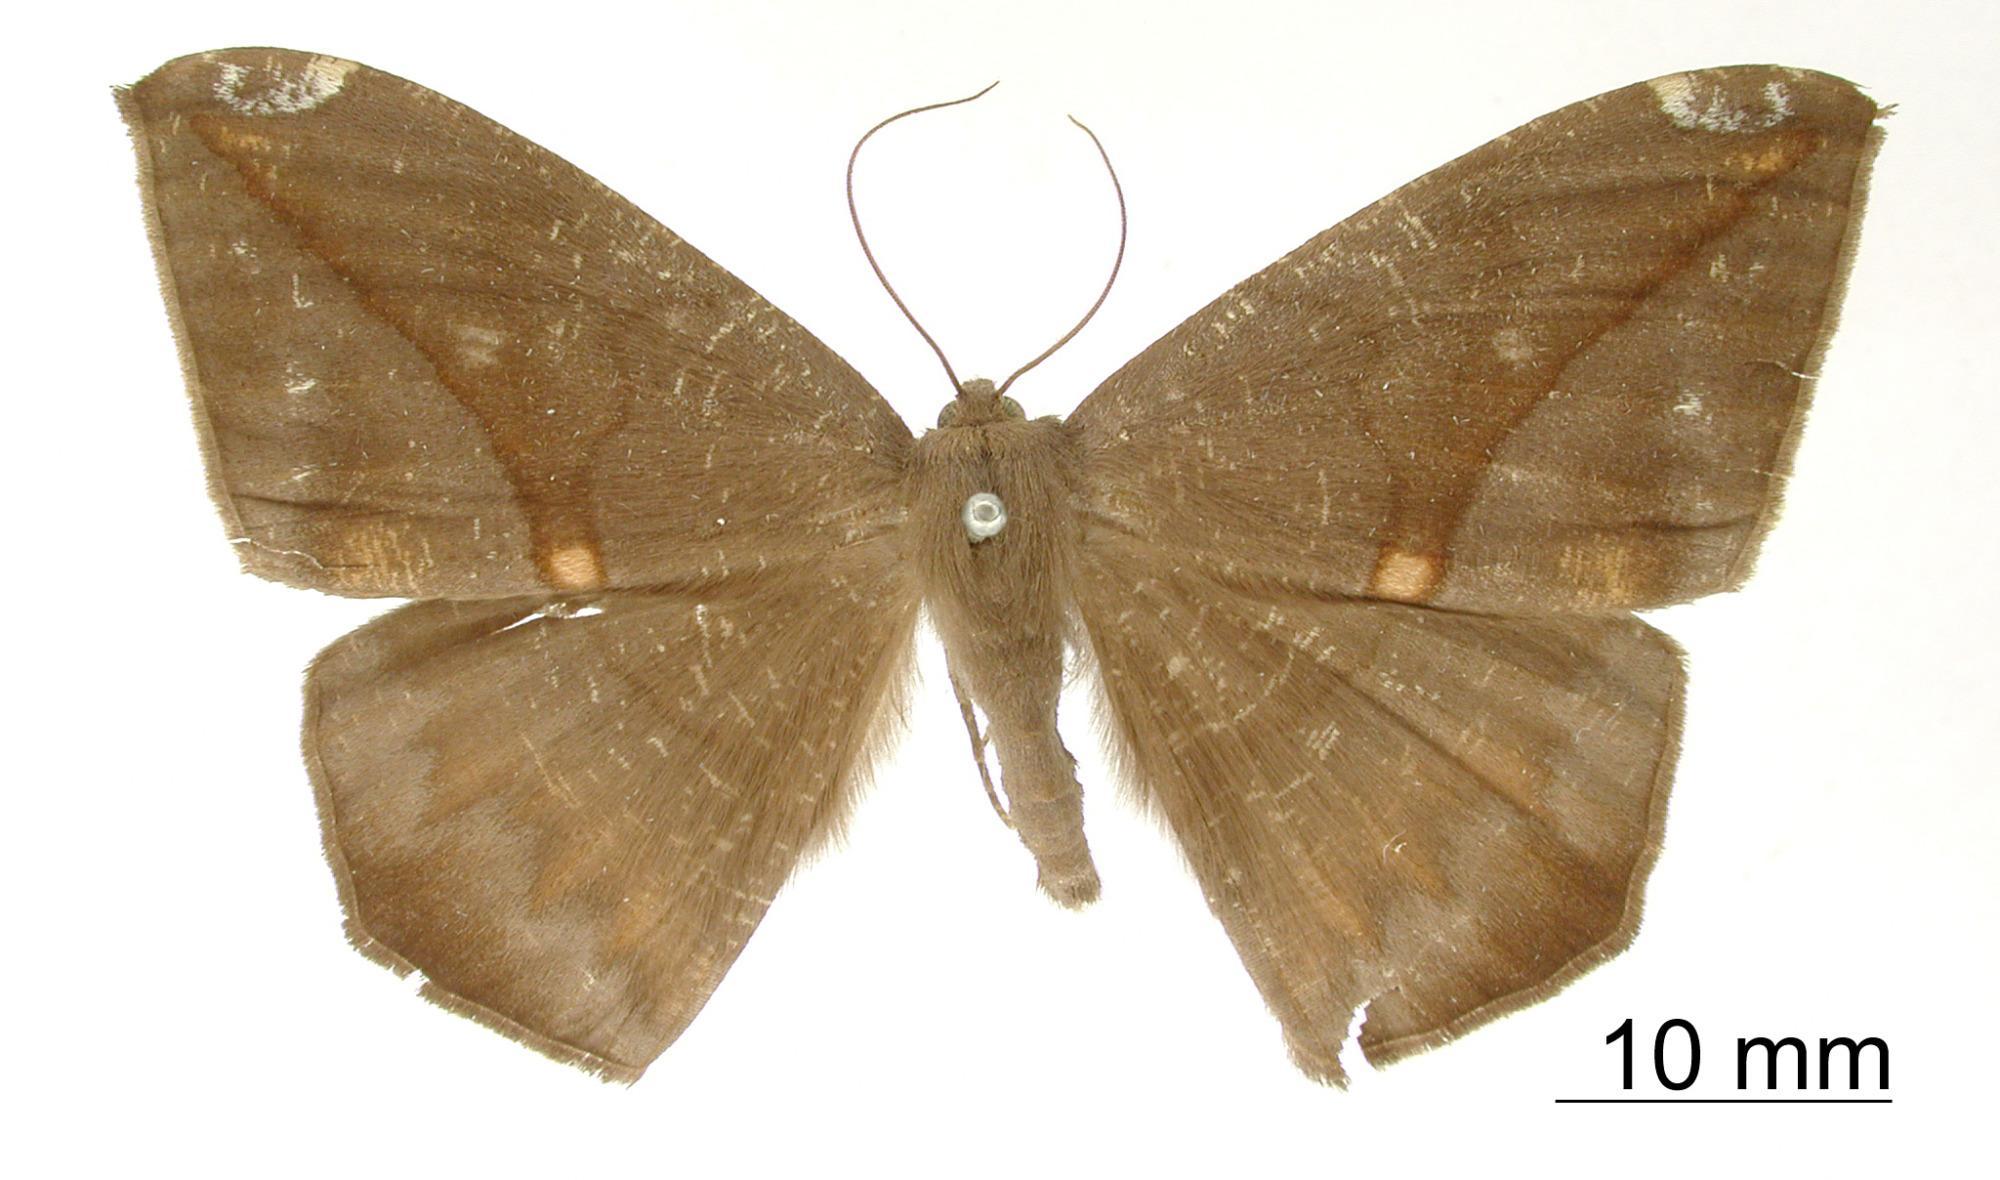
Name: Oxydia herbertina
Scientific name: Oxydia herbertina Dognin, 1891
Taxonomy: Animalia, Arthropoda, Insecta, Lepidoptera, Geometridae, Ennominae
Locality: Environs de Loja, Ecuador, Ecuador